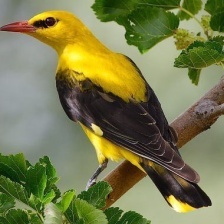
Species: EURASIAN GOLDEN ORIOLE
Scientific name: ORIOLUS ORIOLUS